Cassiobury Park

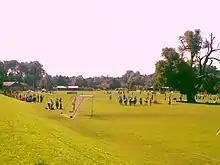
Amateur football

In the late eighteenth century, parts of the Grand Union Canal passing through the property were widened and landscaped on the insistence of William Capell, 4th Earl of Essex, who sat on the board of the canal company.